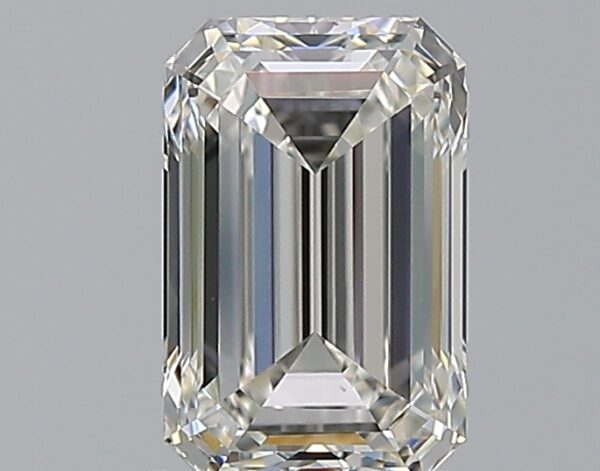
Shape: emerald
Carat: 1.53
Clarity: VVS2
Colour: H
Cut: EX
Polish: EX
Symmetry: EX
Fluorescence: ST
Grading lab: GIA
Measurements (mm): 8.1 x 5.24 x 3.58